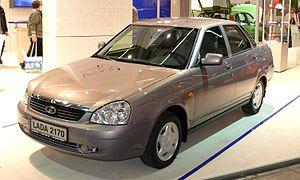
La Lada 2170 Priora était une automobile produite par la société russe AvtoVAZ, qui la commercialisait sous la marque Lada. Le modèle a été fabriqué entre le troisième trimestre 2006 et le 18 juillet 2018.